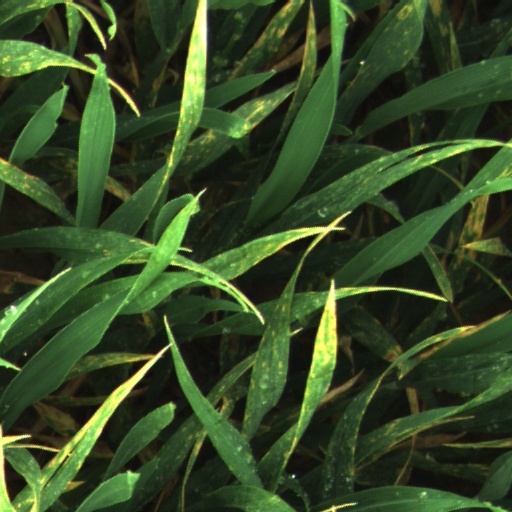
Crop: wheat